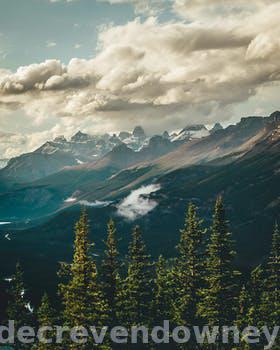
Label: Watermark